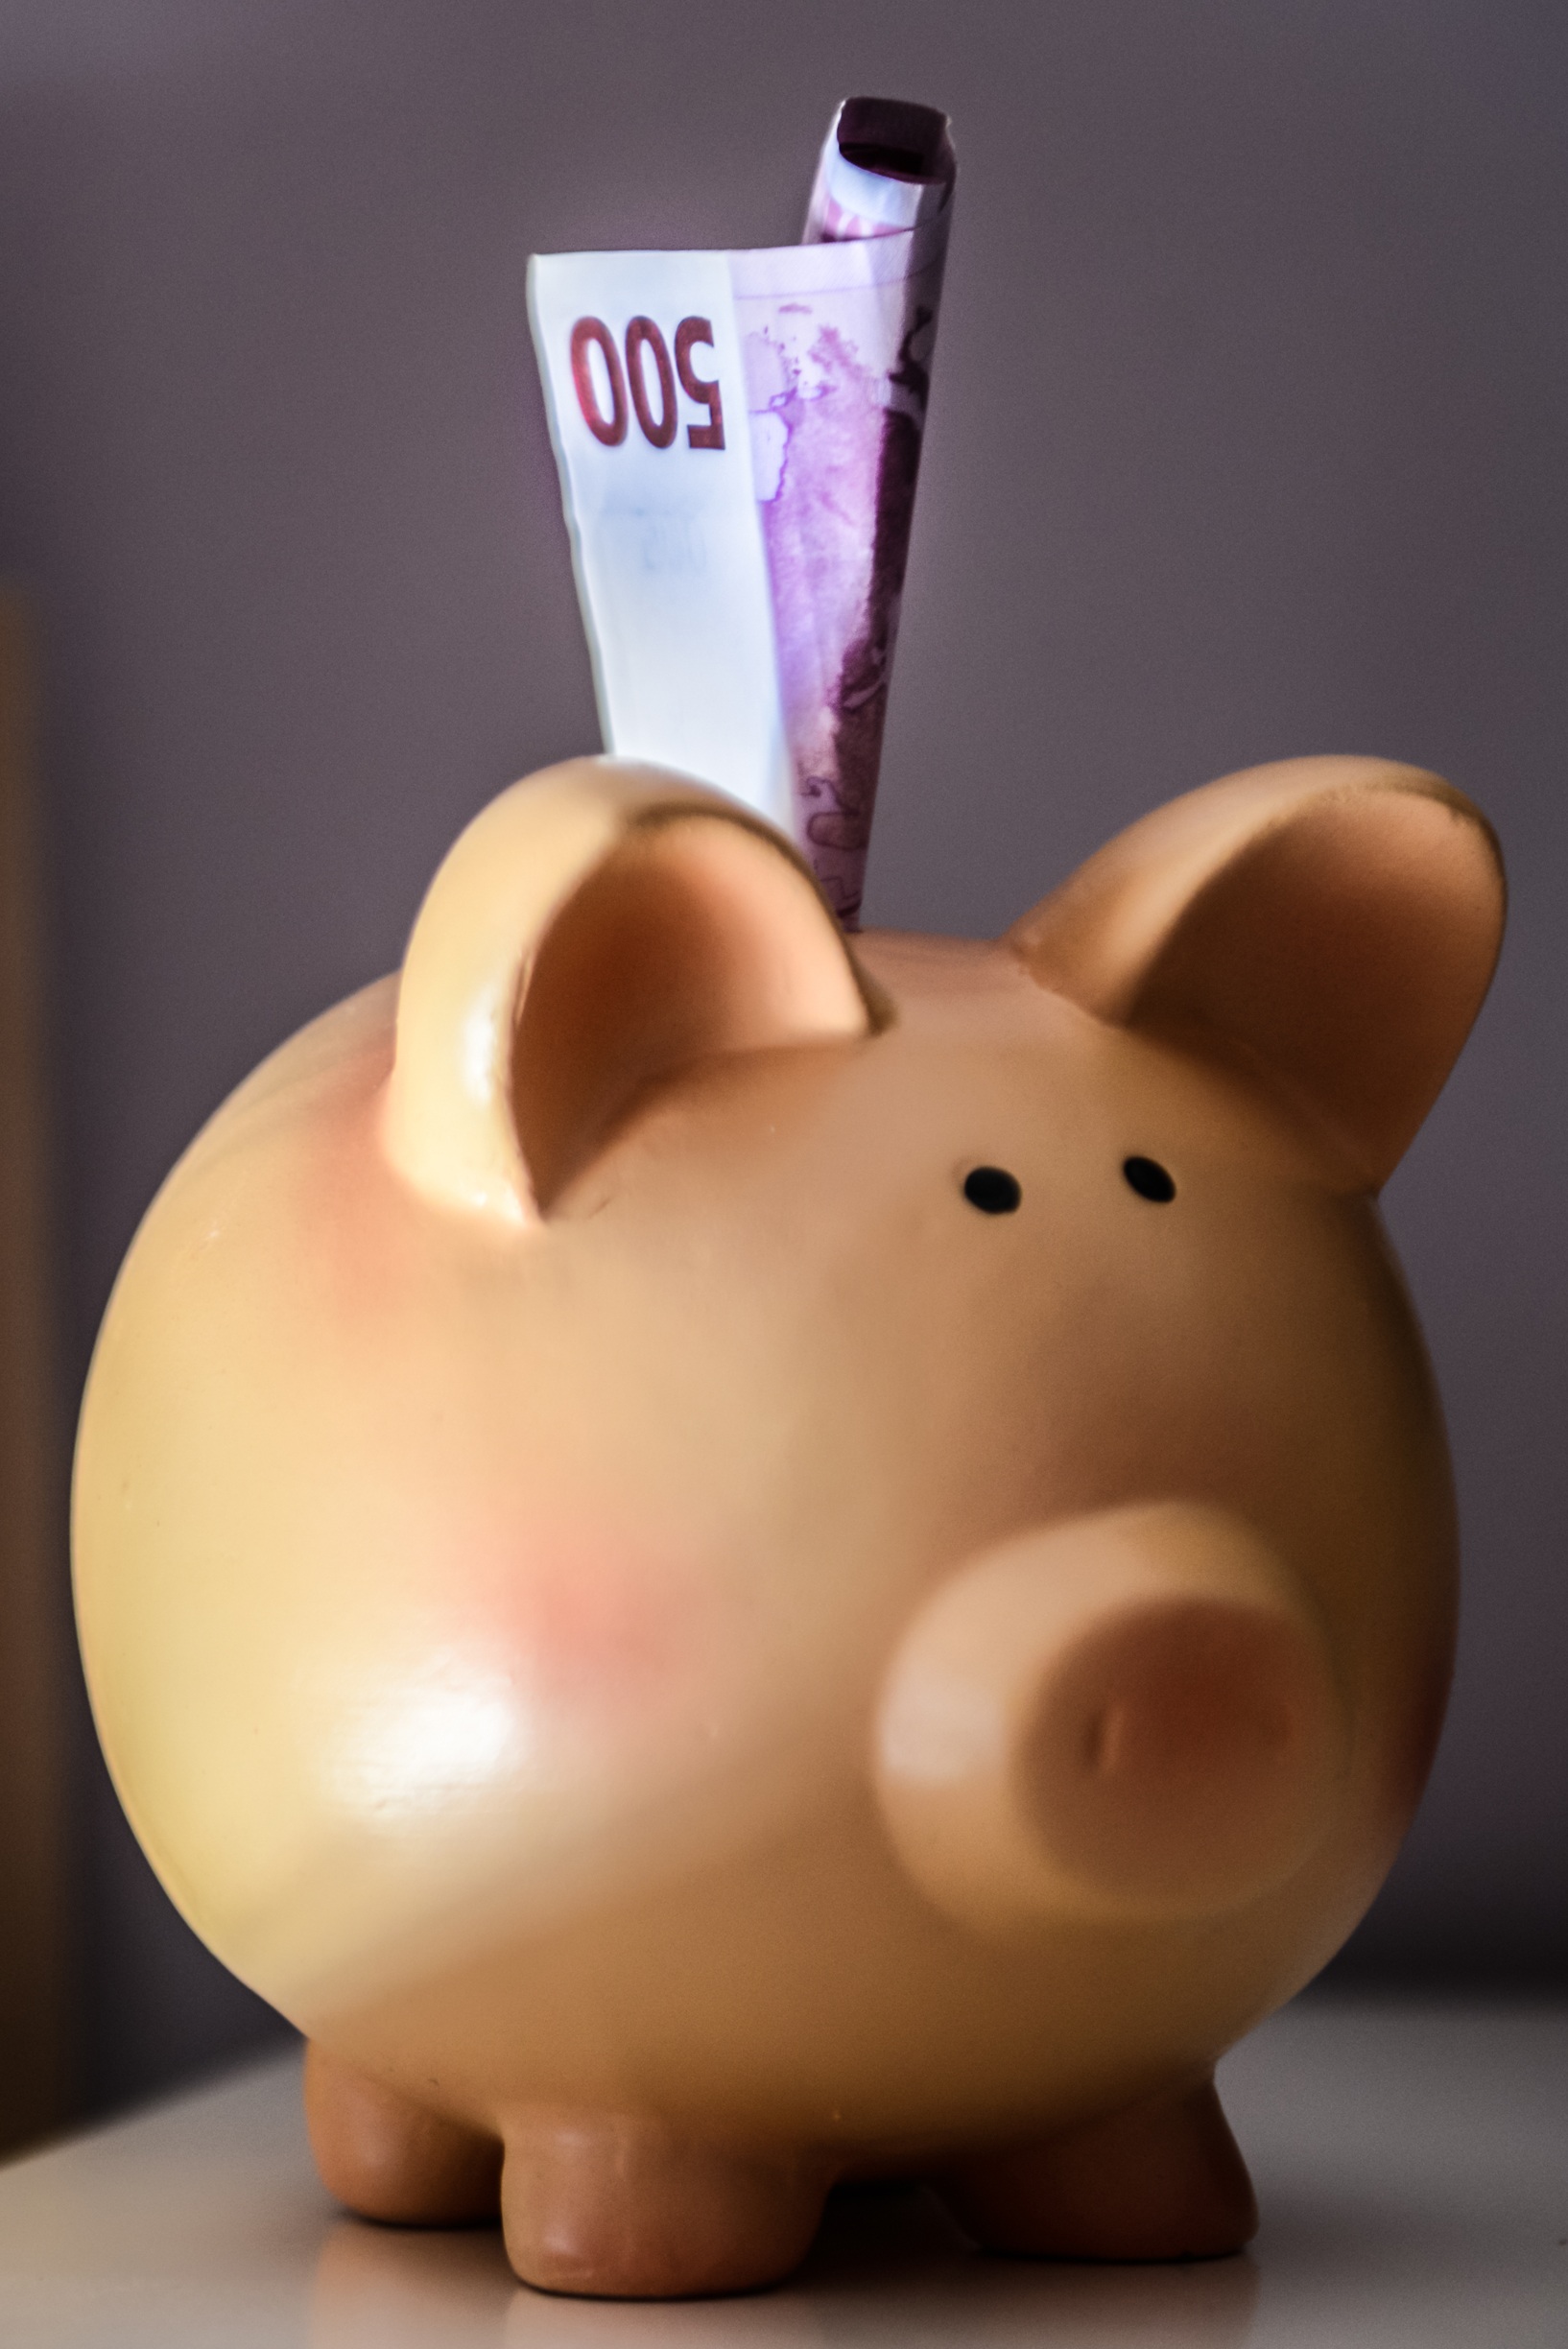
money, product, hog, snout, euro, piggy bank, saving, product design, moneybox, pig welfare